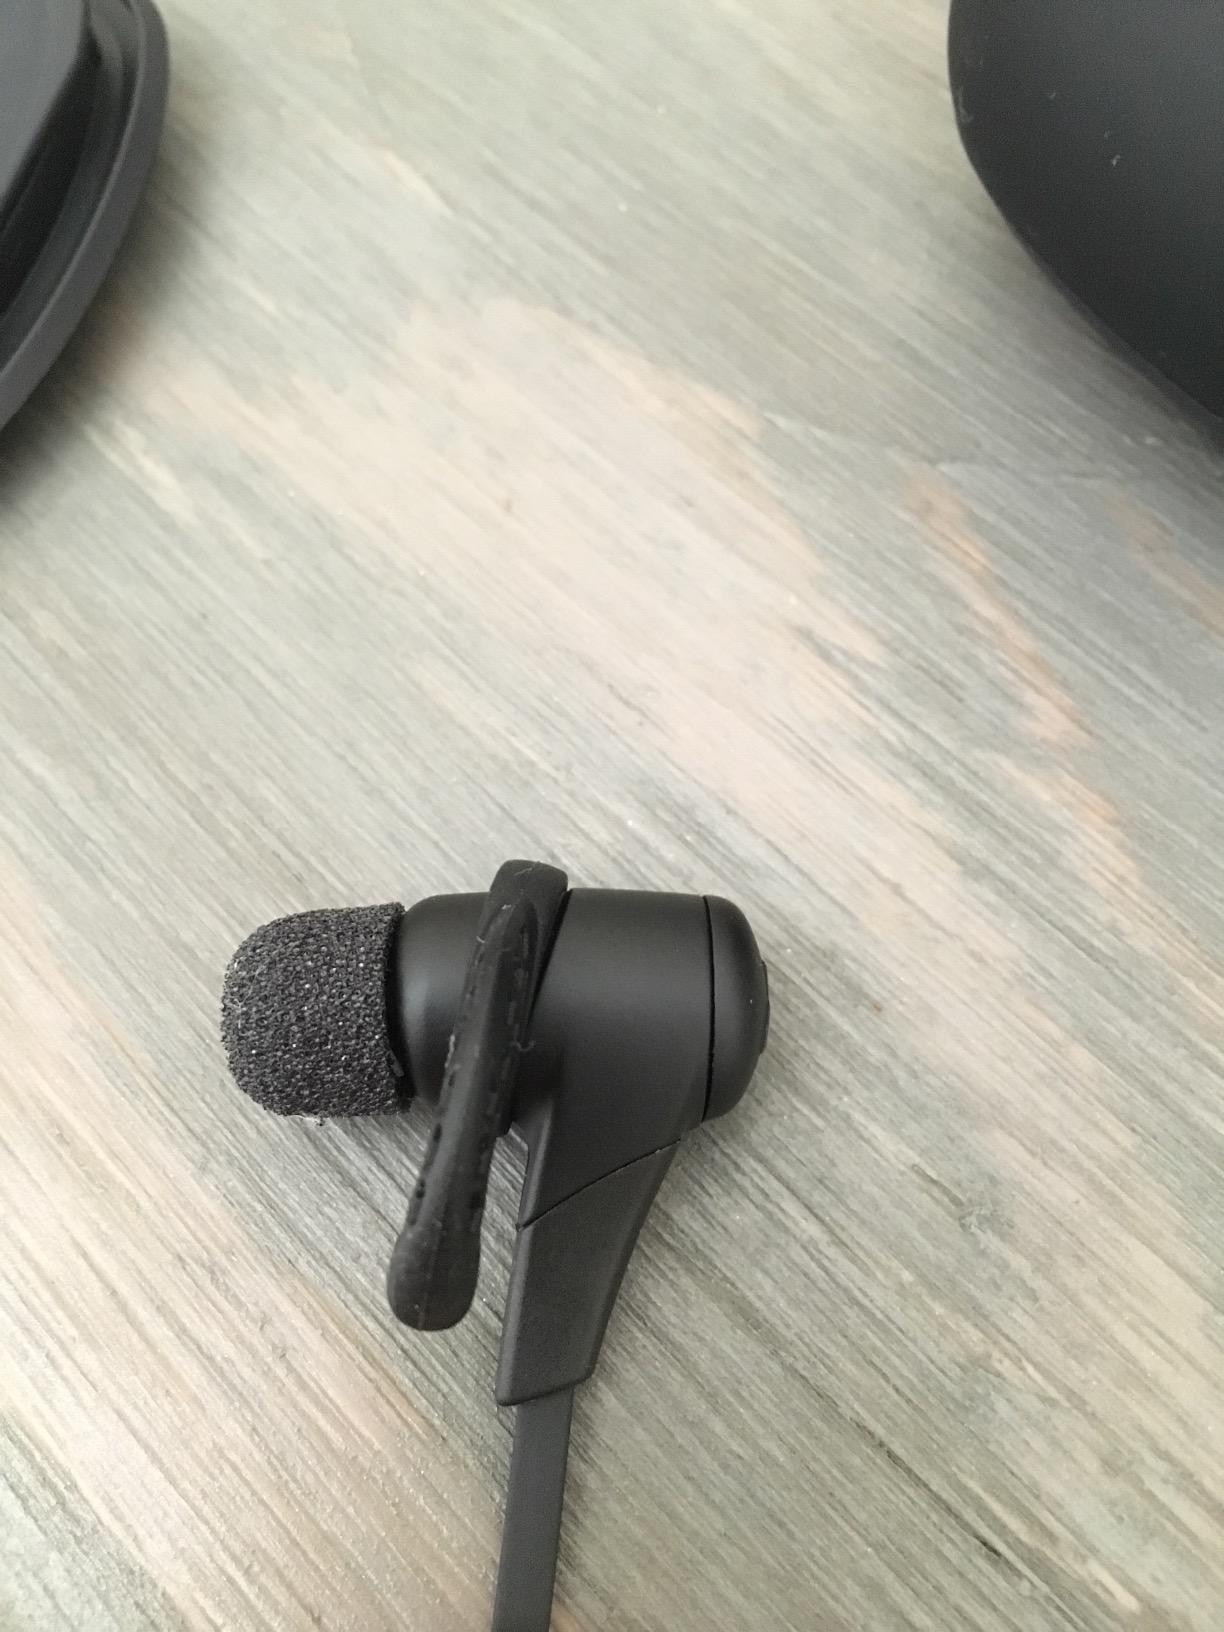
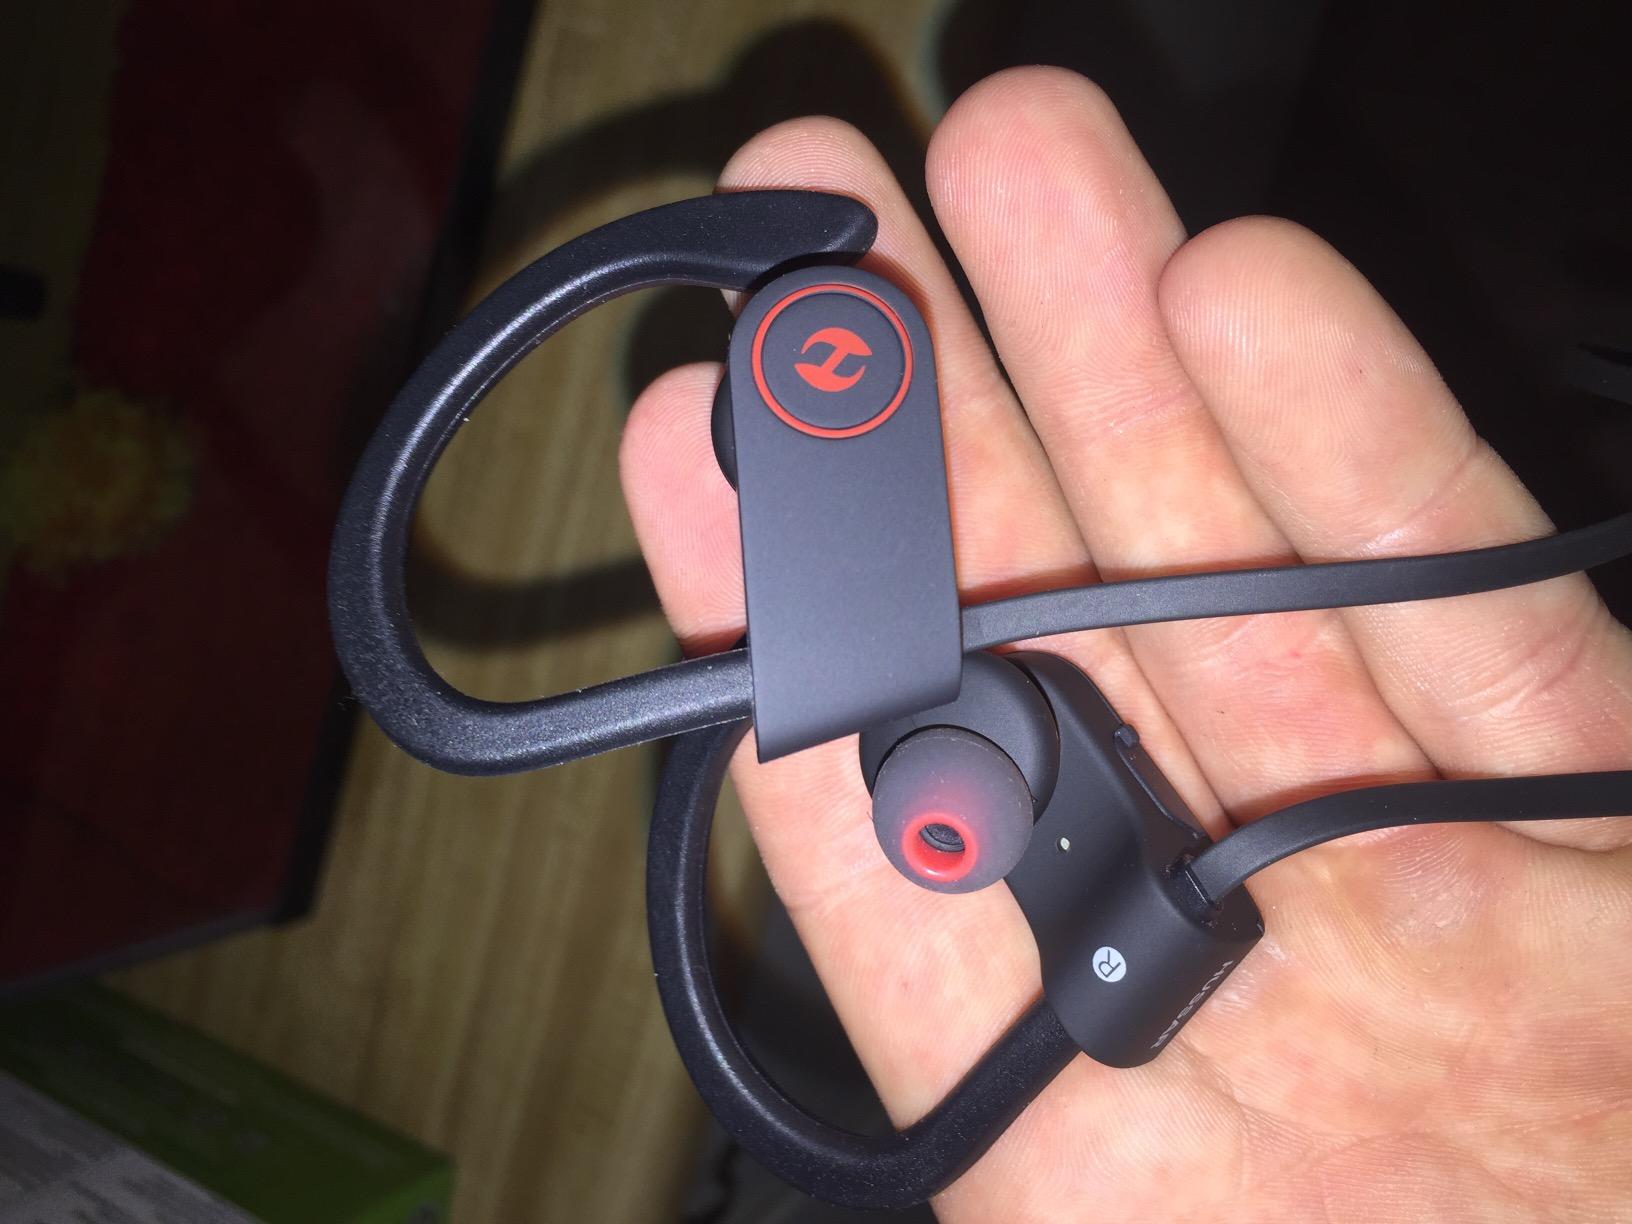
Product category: headphones
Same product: no